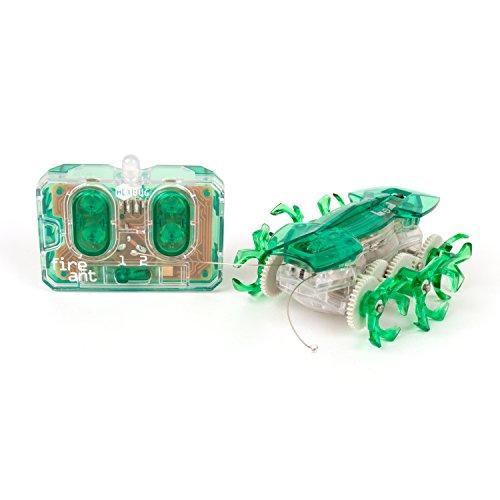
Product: HEXBUG Fire Ant, Colors may vary
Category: Toys & Games | Learning & Education | Science Kits & Toys
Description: Available in assortment of multiple colors.
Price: $19.99
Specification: ProductDimensions:4x2.2x1.2inches|ItemWeight:1.44ounces|ShippingWeight:2.08ounces(Viewshippingratesandpolicies)|DomesticShipping:ItemcanbeshippedwithinU.S.|InternationalShipping:ThisitemcanbeshippedtoselectcountriesoutsideoftheU.S.LearnMore|ASIN:B00TV0S746|Itemmodelnumber:477-2864|Manufacturerrecommendedage:8-15years|Batteries:5LR44batteriesrequired.(included)